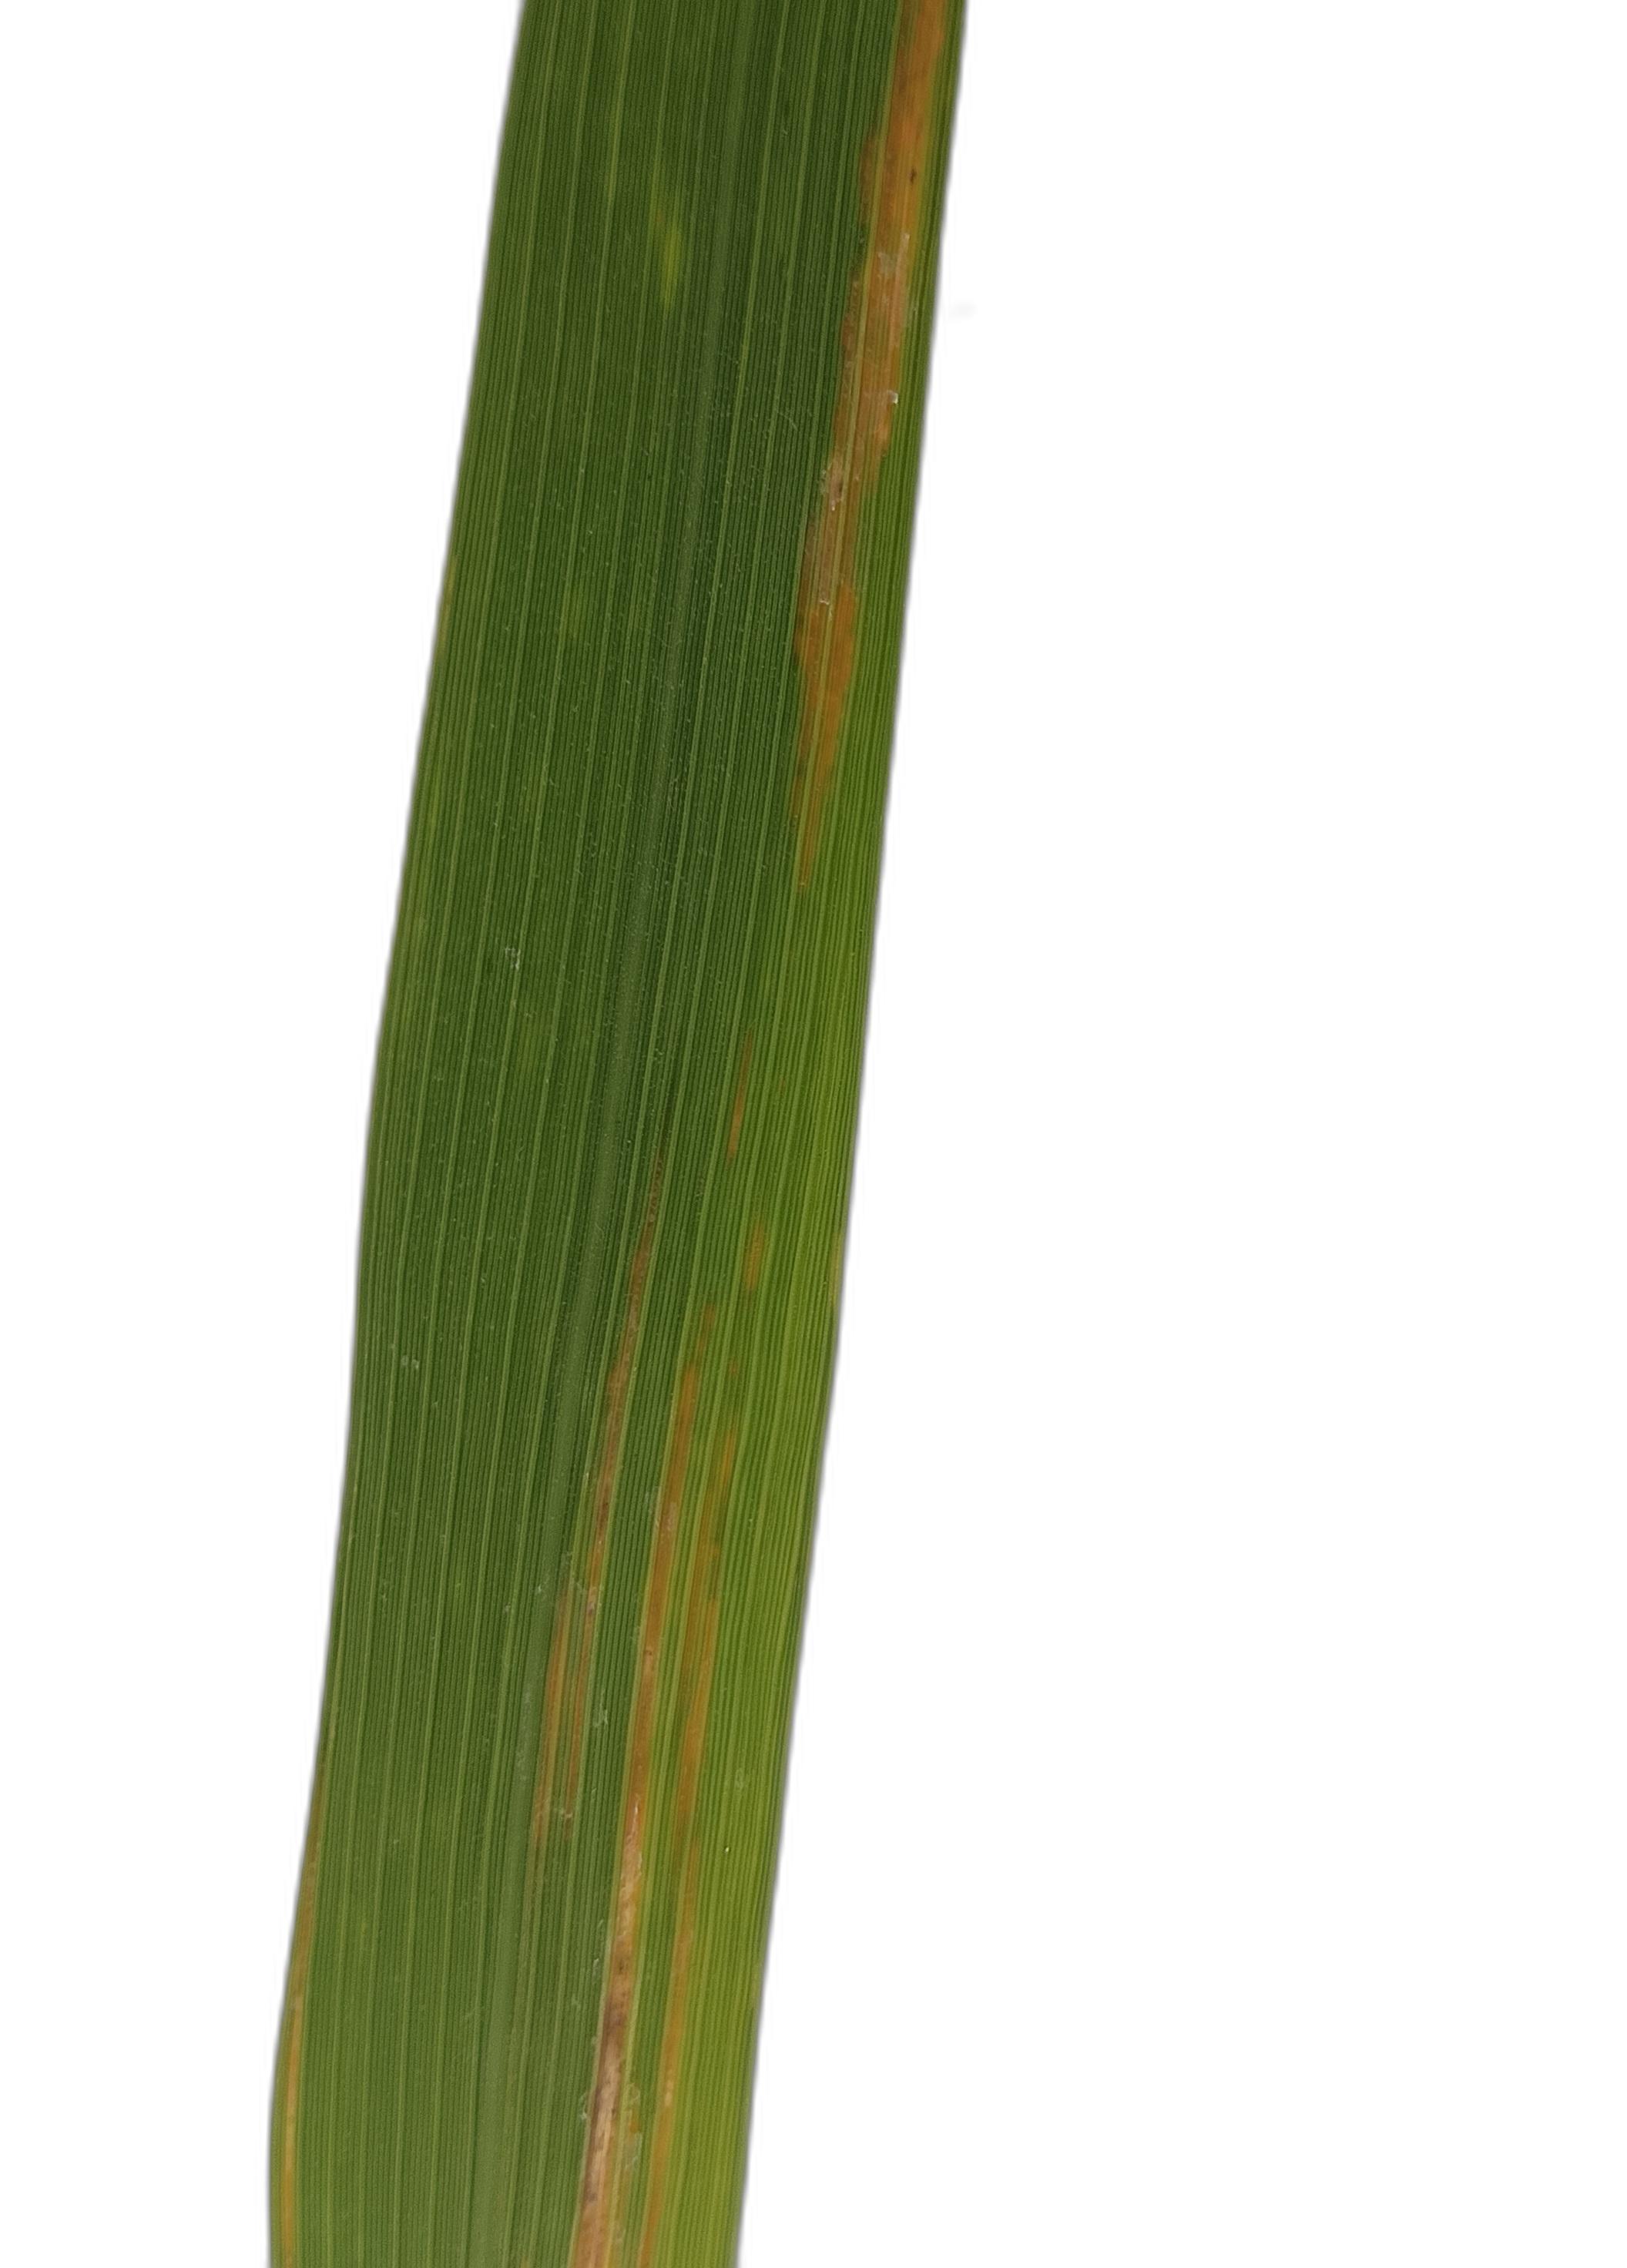
Label: Rice Stripes